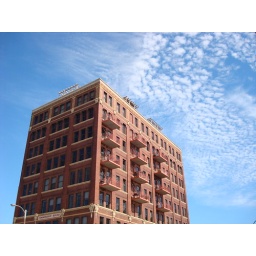
beautiful sky in milwaukee, by the commission house